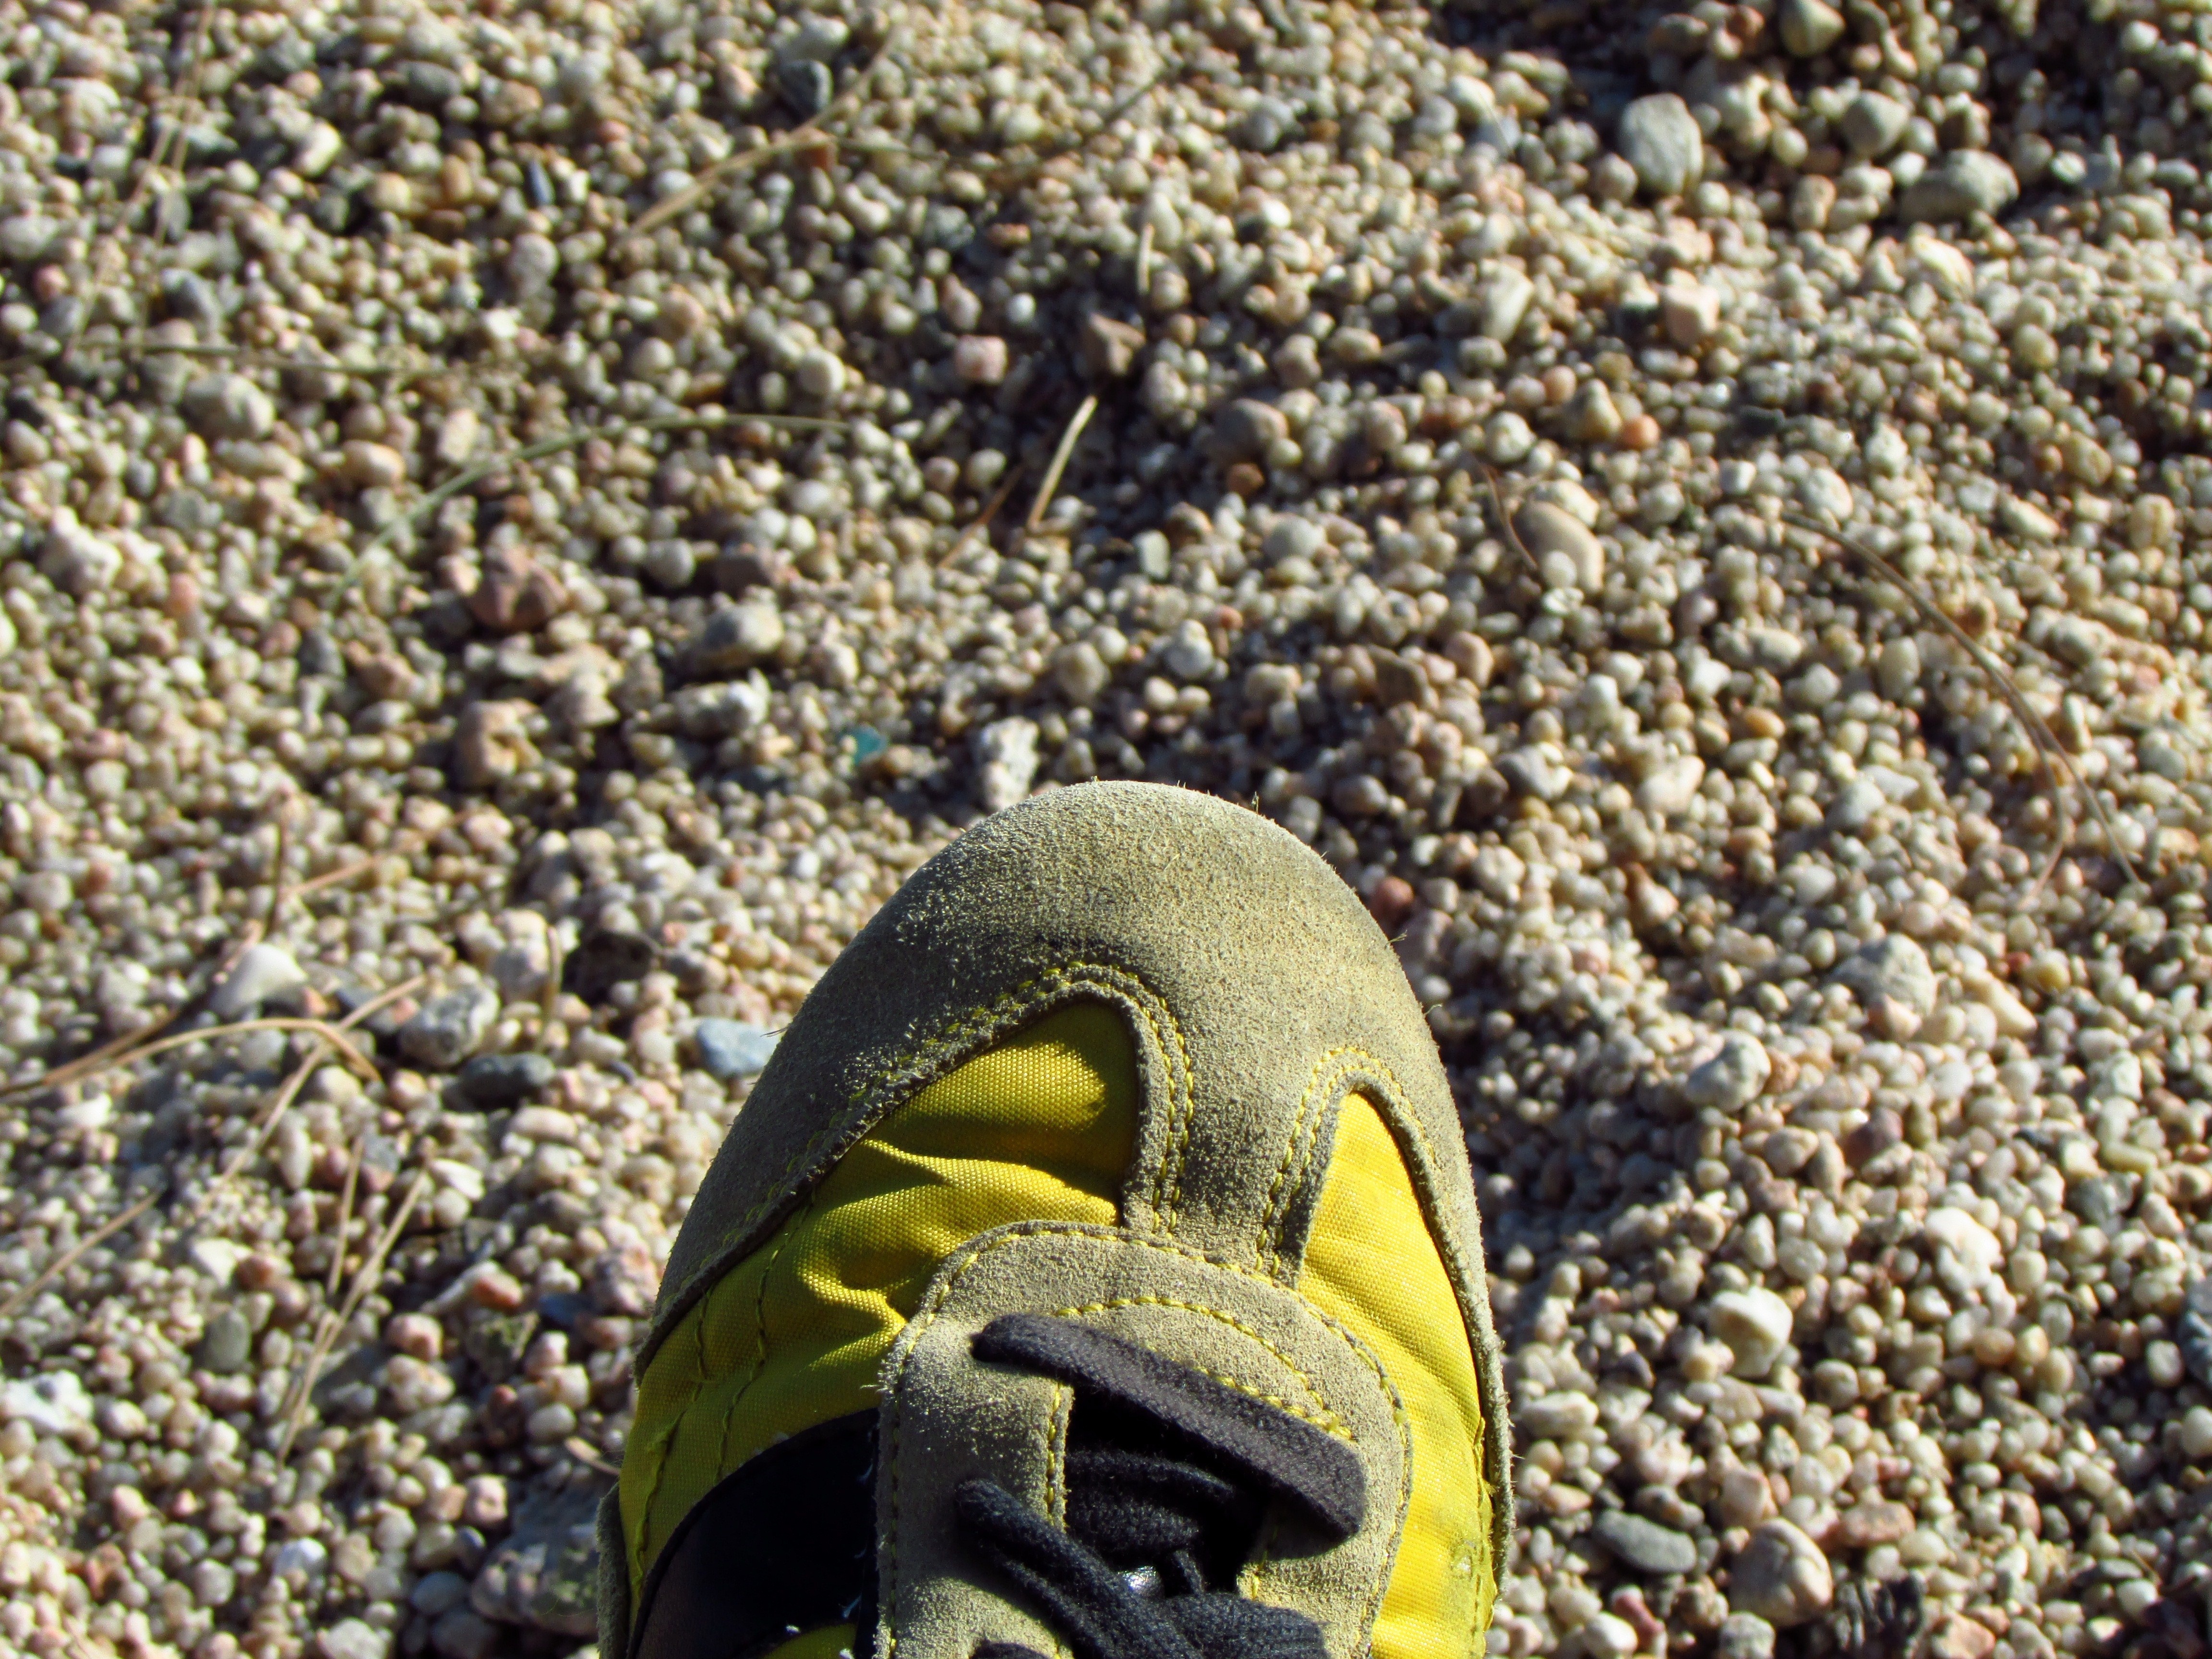
beach, sand, shoe, step, foot, peaceful, lace, yellow, shoes, footwear, beach sand, bambas